Barbara of Cilli

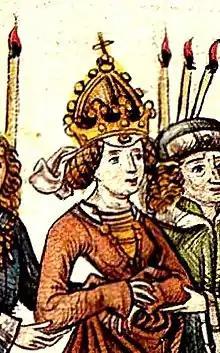

Barbara of Cilli or Barbara of Celje (Hungarian: "Cillei Borbála", German: "Barbara von Cilli," Slovenian and Croatian": Barbara Celjska," 1392 – 11 July 1451), was the Holy Roman Empress and Queen of Hungary and Bohemia by marriage to Holy Roman Emperor Sigismund. She was actively involved in politics and economy of her times, independently administering large feudal fiefdoms and taxes, and was instrumental in creating the famous royal Order of the Dragon. She served as the regent of Hungarian kingdom in the absence of her husband four times: in 1412, 1414, 1416, and 1418.